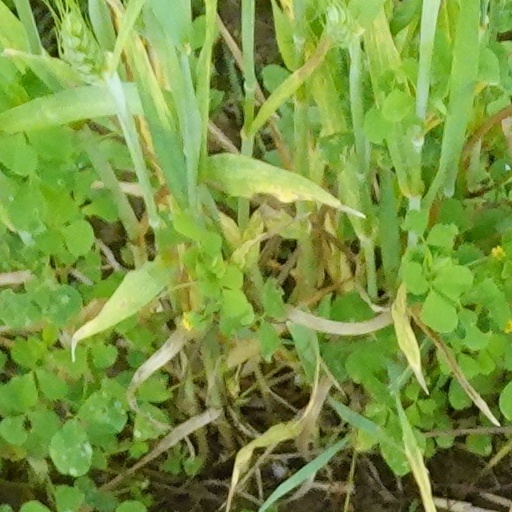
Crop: wheat